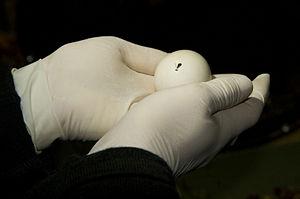
Le Strigops kakapo, aussi appelé kakapo ou perroquet-hibou, est une espèce nocturne de très grands perroquets endémique en Nouvelle-Zélande. C'est la seule espèce du genre Strigops et de la sous-famille des Strigopinae. Son nom signifie « perroquet de nuit » en māori. Il possède un plumage jaune-vert marbré, un disque facial constitué de plumes sensorielles ressemblant aux vibrisses, un gros bec gris, de courtes pattes, de grands pieds et des ailes et une queue relativement courtes. Certaines caractéristiques le rendent unique en son genre, c'est le seul perroquet non-volant du monde et le plus lourd, il est nocturne et herbivore, a visiblement un dimorphisme sexuel dans la taille du corps, un faible taux de métabolisme de base, le mâle ne prend aucun soin de sa progéniture et est le seul perroquet à avoir un système de reproduction de type lek polygyne. Il est aussi probablement l'un des oiseaux ayant la plus longue espérance de vie du monde.